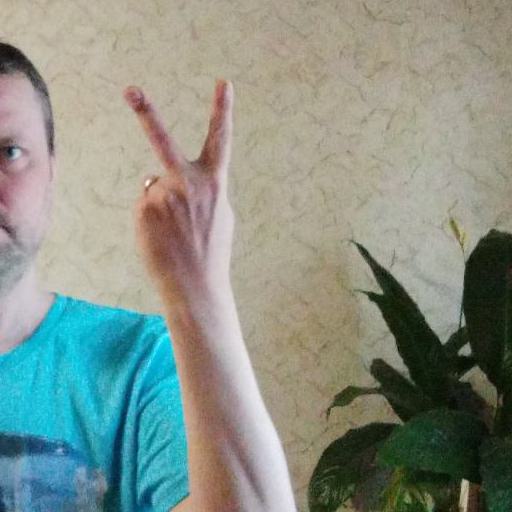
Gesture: peace_inverted